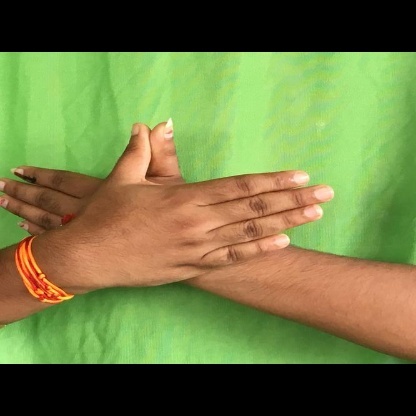
Mudra: Garuda